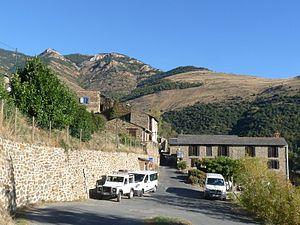
Entrée de Jujols (mairie à droite), Pyrénées-Orientales, France
Jujols est une commune française située dans le département des Pyrénées-Orientales, en région Occitanie.